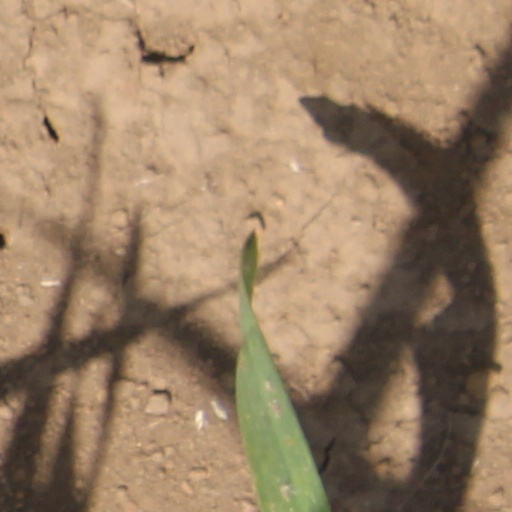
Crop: wheat